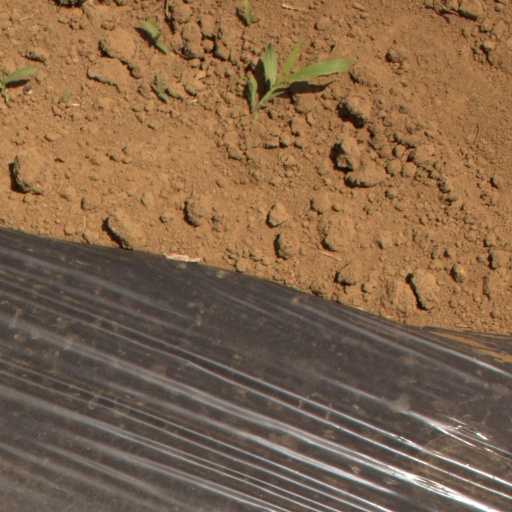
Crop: Jerusalem artichoke